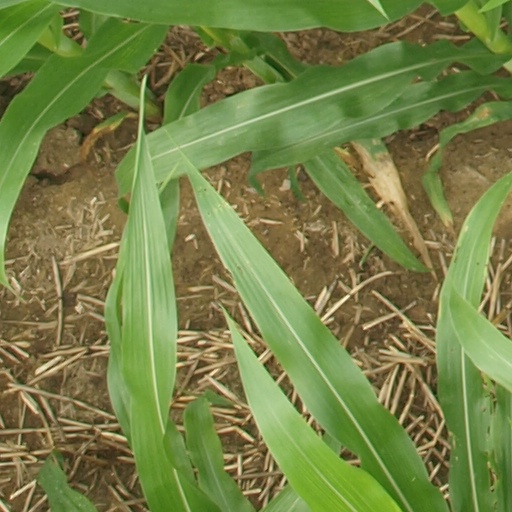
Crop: maize; corn